The Expendables 2

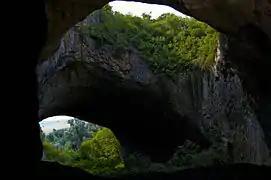
Stone arch with foliage, seen from cave entrance

On a budget of $100 million, principal photography of "The Expendables 2" began on September 29, 2011, and lasted 14 weeks. Filming took place largely in Bulgaria: at the Nu Boyana Film studio in Sofia, the city of Plovdiv and the town of Bansko. One of the film's larger set pieces took place at Bulgaria's second-largest airport (in Plovdiv), including gunfights, explosions and car chases throughout the terminal. On October 27, 2011, while the second-unit stunt team was filming at the Ognyanovo Reservoir from Sofia, stuntman Kun Liu was killed and another (Nuo Sun), was critically injured in a staged explosion on a rubber boat. Sun underwent a five-hour operation, which left him in stable condition.